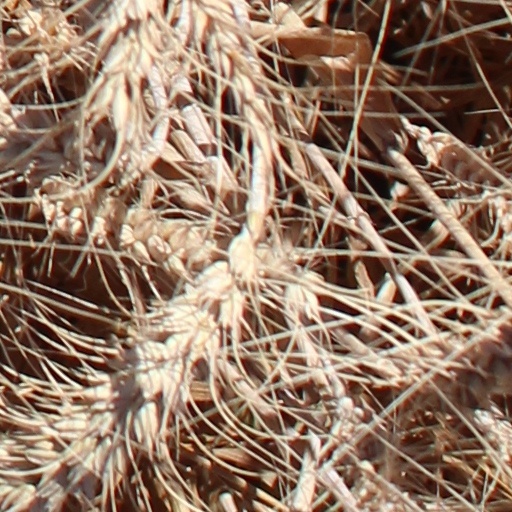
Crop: wheat